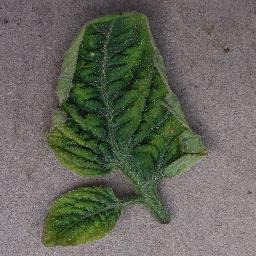
Label: Tomato___Tomato_Yellow_Leaf_Curl_Virus